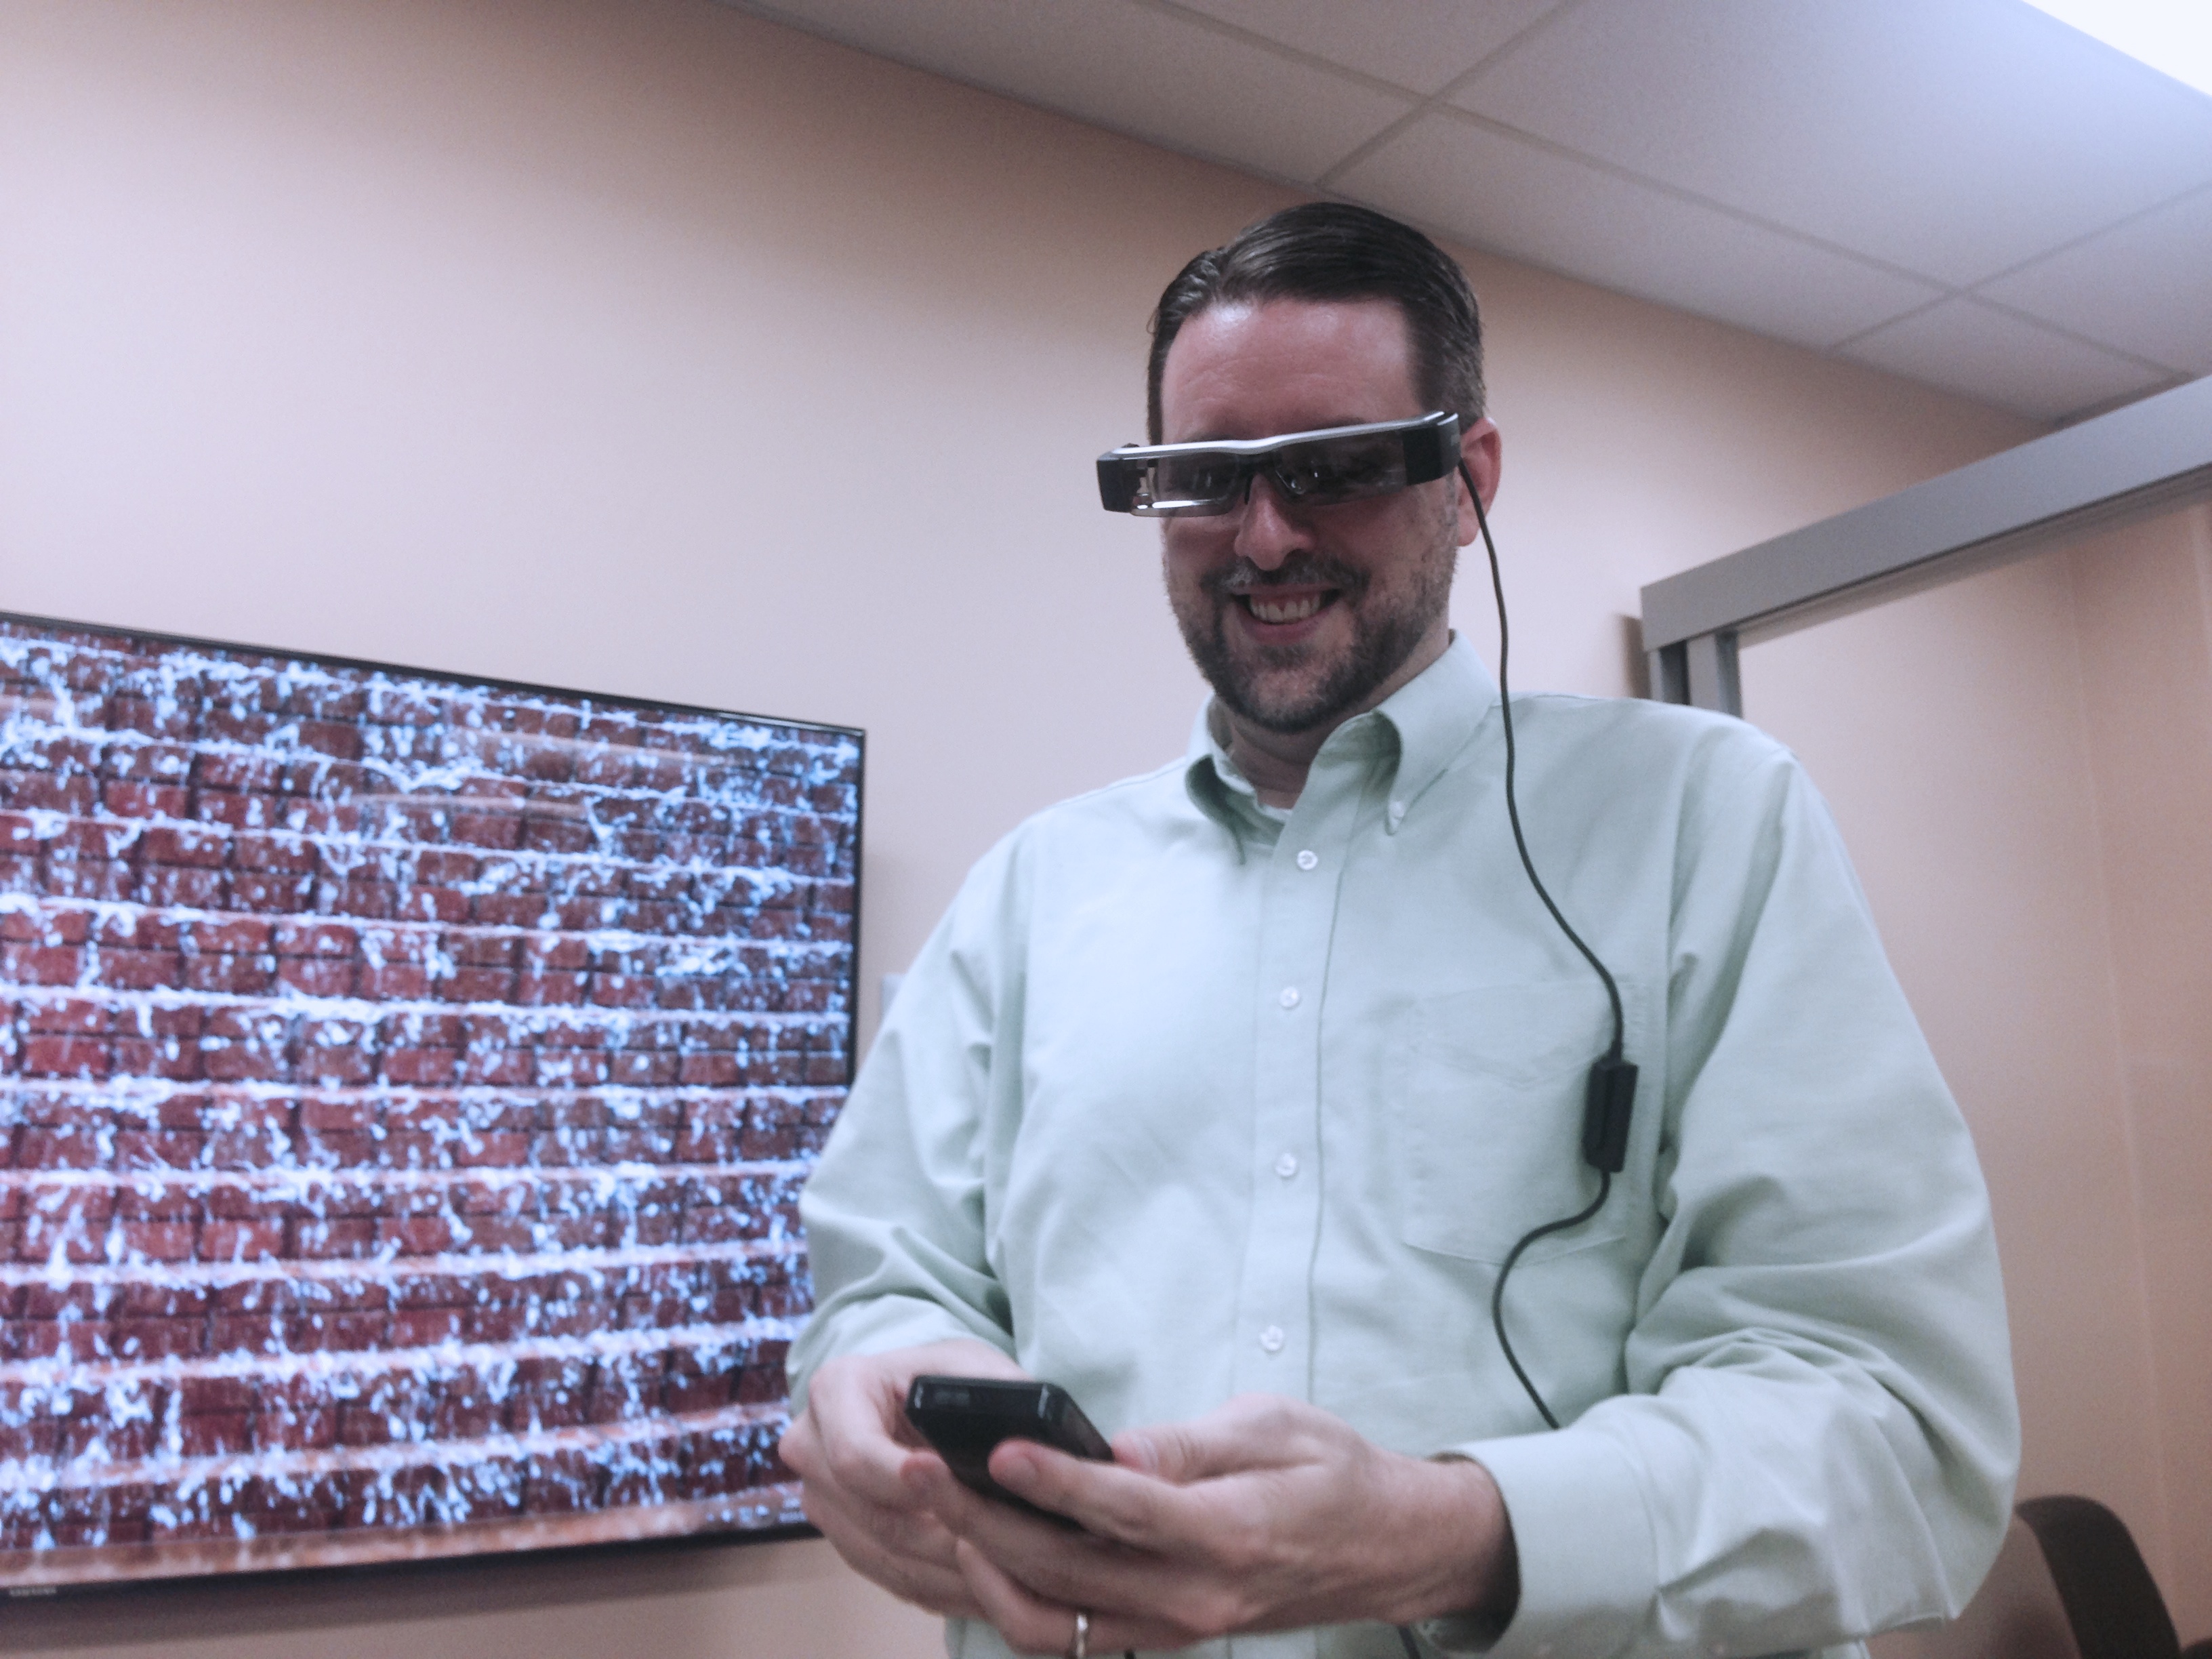
person, professional, profession, lecture